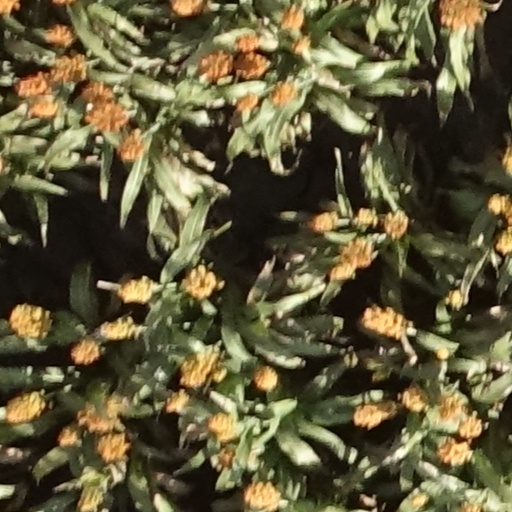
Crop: sorghum